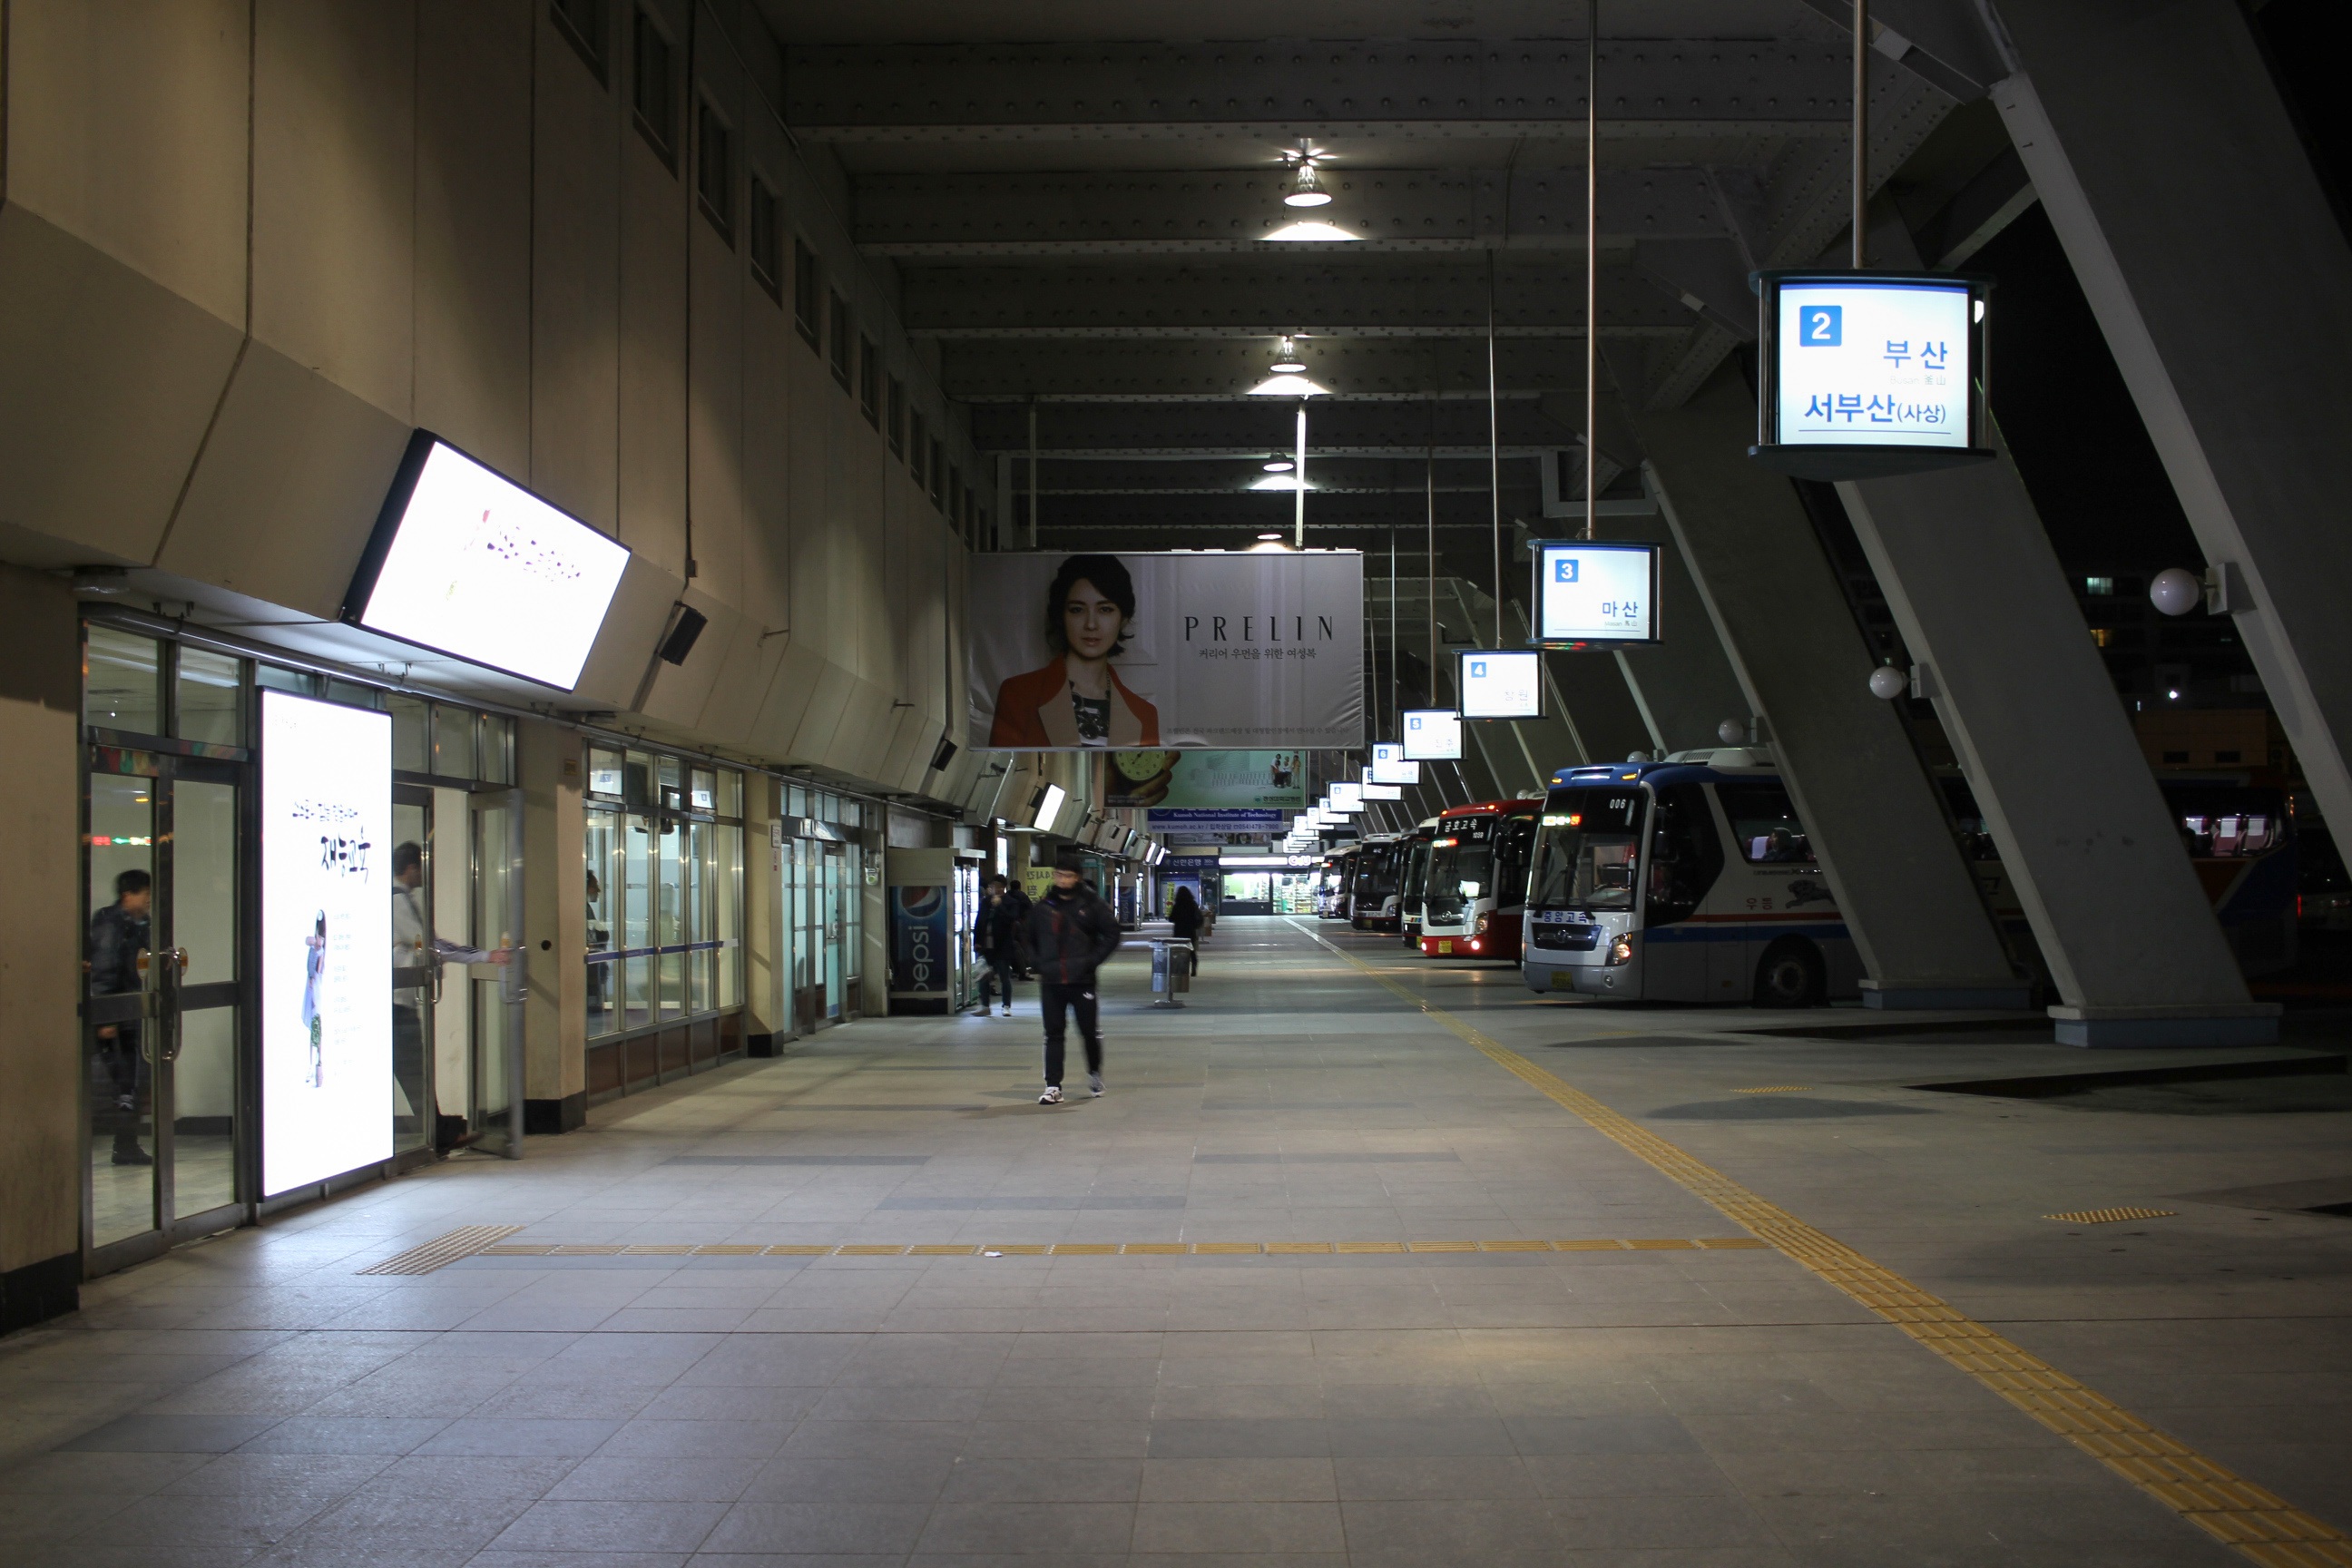
building, travel, transport, public transport, bus, infrastructure, seoul, urban area, returning home, buster s feather, gangnam buster s feather